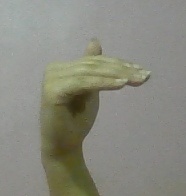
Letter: khaa